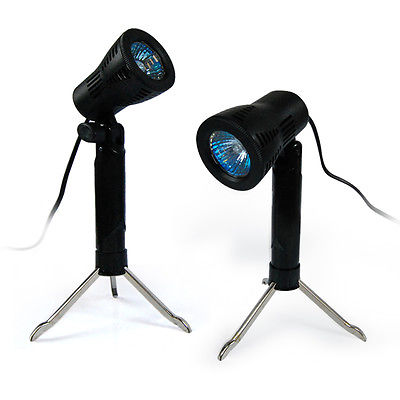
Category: table